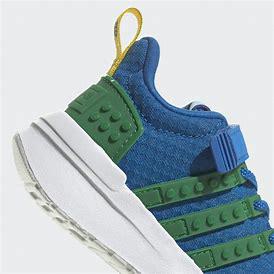
Brand: Adidas
Model: Racer Tr X Lego